Dalpatram

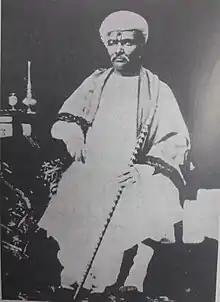

Dalpatram Dahyabhai Travadi (21 January 1820 – 25 March 1898) was a Gujarati language poet during 19th century in India. He was the father of Nanalal Dalpatram Kavi, a poet.